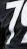
Number: 7